Pinegrove (band)

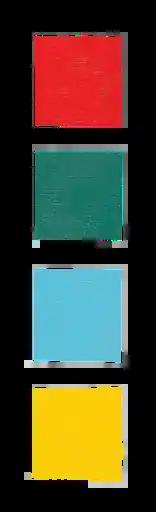
The group have frequently used square shapes on album art and merchandise.

In 2017, Hall and Levine began to rent a rural farmhouse in Kinderhook, a town in upstate New York. The space, which the band named Amperland, functions as a studio and home, and was on lease to the members until 2020. The group recorded their third album, "Skylight", at the property midway through the year. The band launched a ten-part documentary series about the making of the LP, titled "Command + S". Afterwards, they toured the U.S. again between September and October 2017, supported by Florist and Lomelda, with further dates added for November and December, with Saintseneca and Adult Mom set to open. "Skylight" was completed that October; in early November, RFC issued its lead single, "Intrepid", and began sending advance copies to critics. The band were widely regarded as on the verge of stardom; according to journalist Kelefa Sanneh, the band at this moment "seemed poised to enlarge its audience significantly."